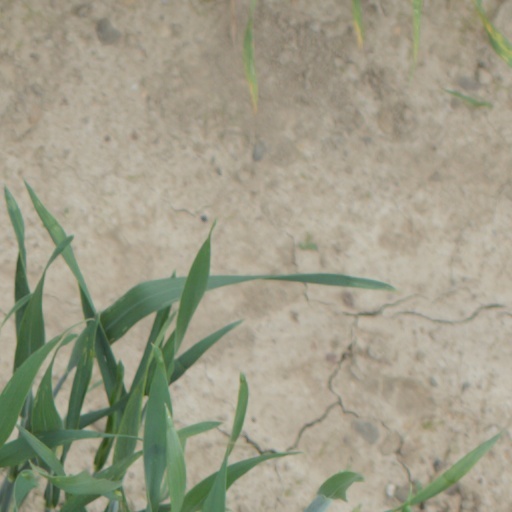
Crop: wheat